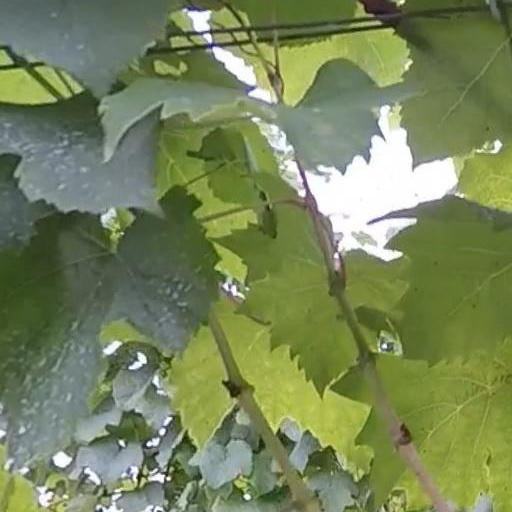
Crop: grape